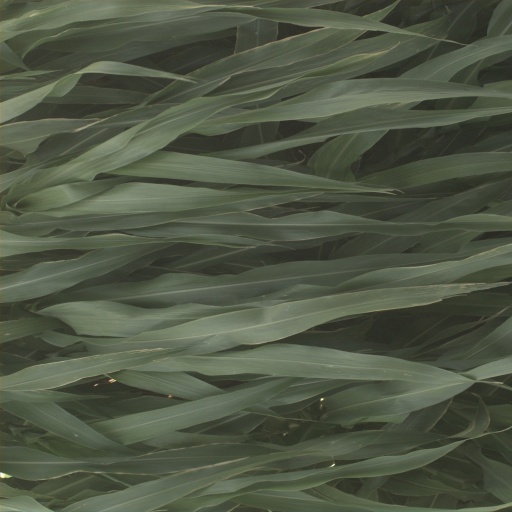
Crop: sorghum